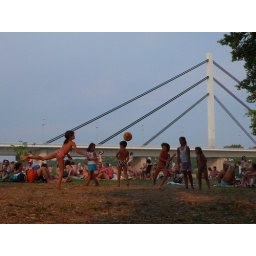
children playing on the beach near bridge of freedom in novi sad